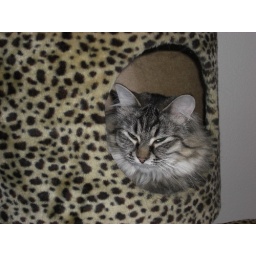
Danya in the morning in the other cat tree